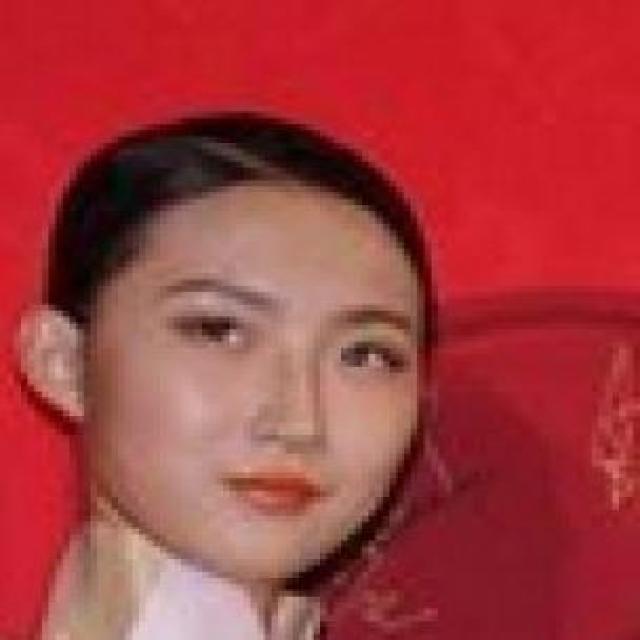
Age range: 21-44